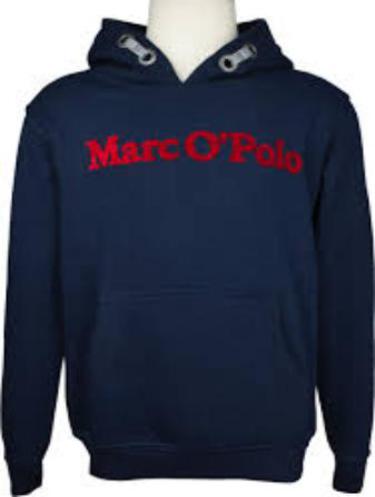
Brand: marc o'polo
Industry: Clothes